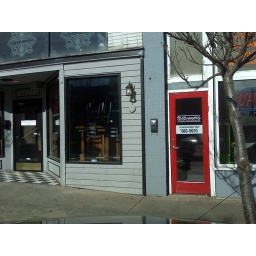
Our little red door that leads up to the top floor in Montevallo.